United New Jersey Railroad and Canal Company

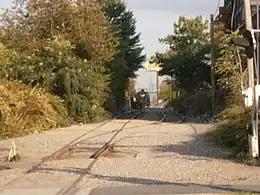
Original alignment from Newark crossing the Passaic River on the Centre Street Bridge to Harrison

By 1839, a connection opened between the Philadelphia & Trenton Railroad and the C&A's Trenton Branch, including a bridge over the Delaware and Raritan (D&R) Canal in Trenton. This allowed for through Philadelphia–Jersey City operation, but most traffic continued to run via Camden due to the distance between the P&T's Kensington terminal and central Philadelphia.